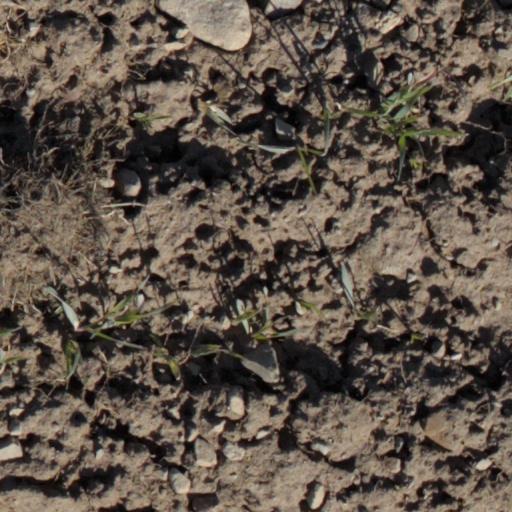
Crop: wheat